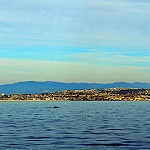
Label: sea